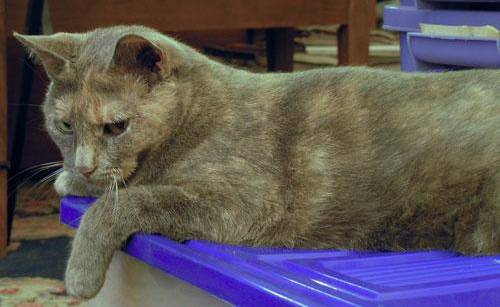
Label: cat